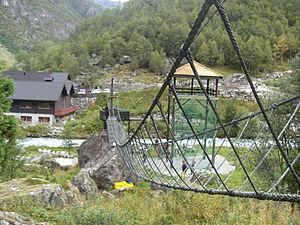
Un pont de singe ou pont de corde est un type de pont suspendu construit avec des cordages auxquels peuvent s'adjoindre des éléments en bois ou métalliques. En raison de leur nature, ils ne peuvent être empruntés qu'à pied ou avec des modes de transport légers pour les plus solides. Ils constituent un moyen bon marché de franchir des vallées ou des cours d'eau dans les régions pauvres qui n'ont pas les moyens de construire des infrastructures en dur ou bien sur le parcours de sentiers.
En mathématiques, la chaînette est une courbe plane transcendante, qui correspond à la forme que prend un câble lorsqu'il est suspendu par ses extrémités et soumis à une force gravitationnelle uniforme. On lui donne parfois le nom de vélaire.